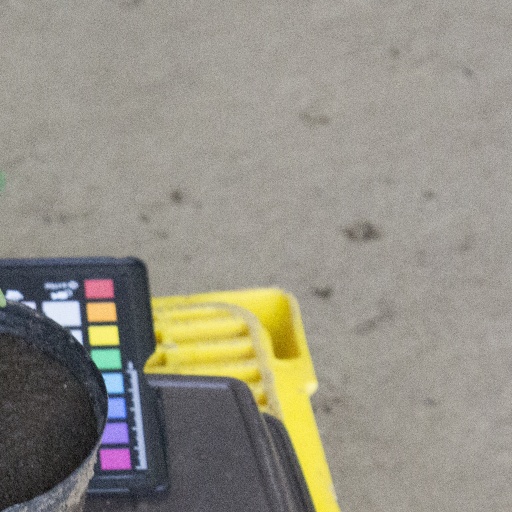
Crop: soybean